Puducherry Road Transport Corporation

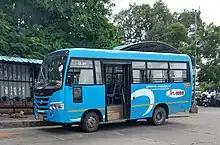
A PRTC mini-bus at the Rajiv Gandhi Bus Station

PRTC operates over 139 buses in various Inter-state and Intra-City routes. It operates around 40 JNNURM buses in all the 4 territories, viz: Puducherry, Karaikal, Mahe and Yanam, with a majority of them operating in Puducherry. The fleet with PRTC is entirely from Ashok Leyland.